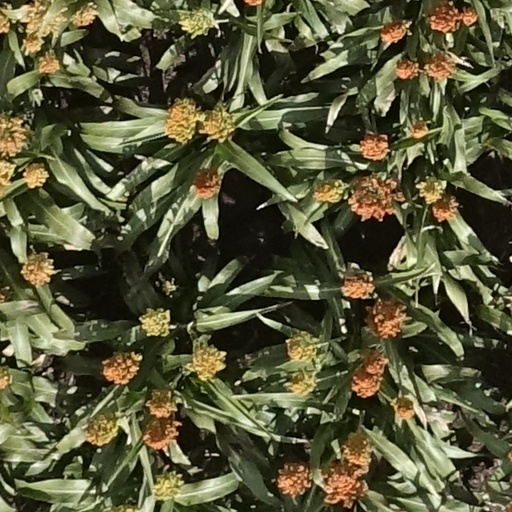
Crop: sorghum